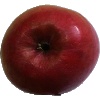
Label: Apple Crimson Snow 1